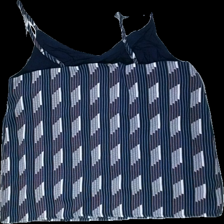
View: back
Type: Top
Category: Ladies
Brand: Not in the list
Brand text on label: minus
Colors: Blue, White, Orange
Material: 72% polyester, 28% cotton
Pattern: Other
Cut: Loose, Cropped
Size: 42
Season: Spring
Price range: 100-150
Recommended usage: Reuse